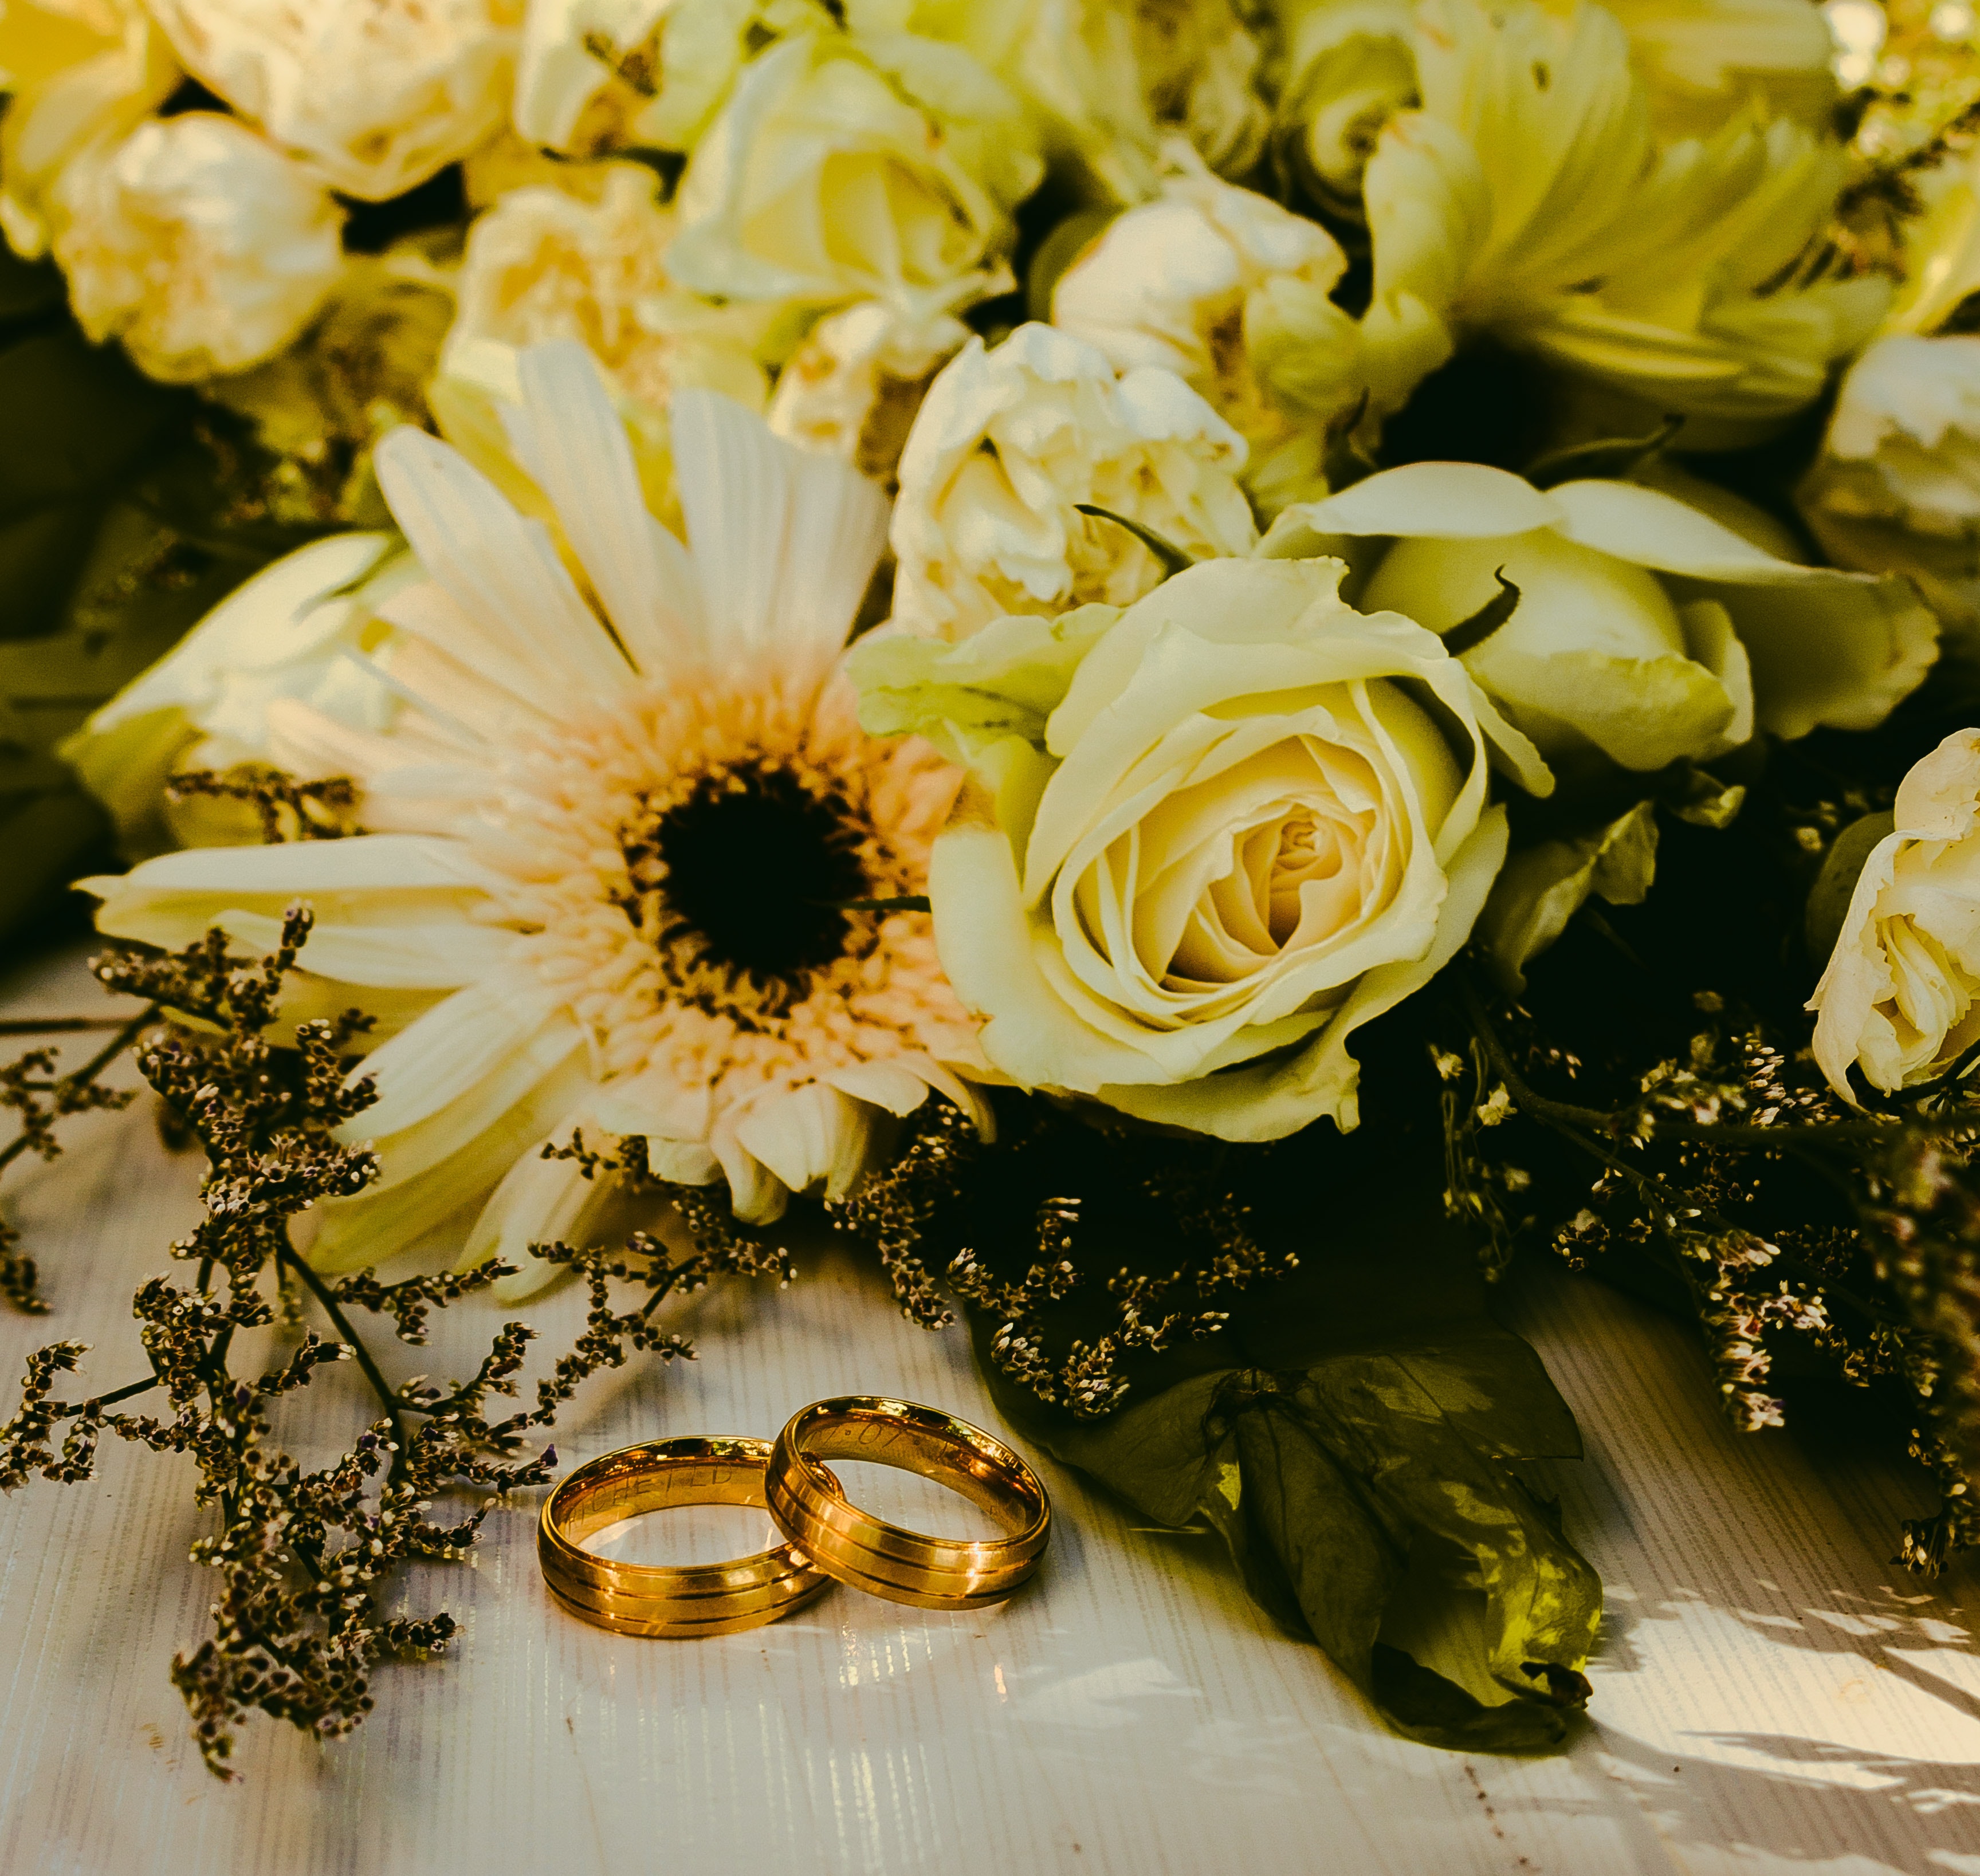
flower, yellow, flower arranging, floristry, flower bouquet, centrepiece, floral design, cut flowers, flowering plant, rose family, plant, rose, rose order, gerbera, petal